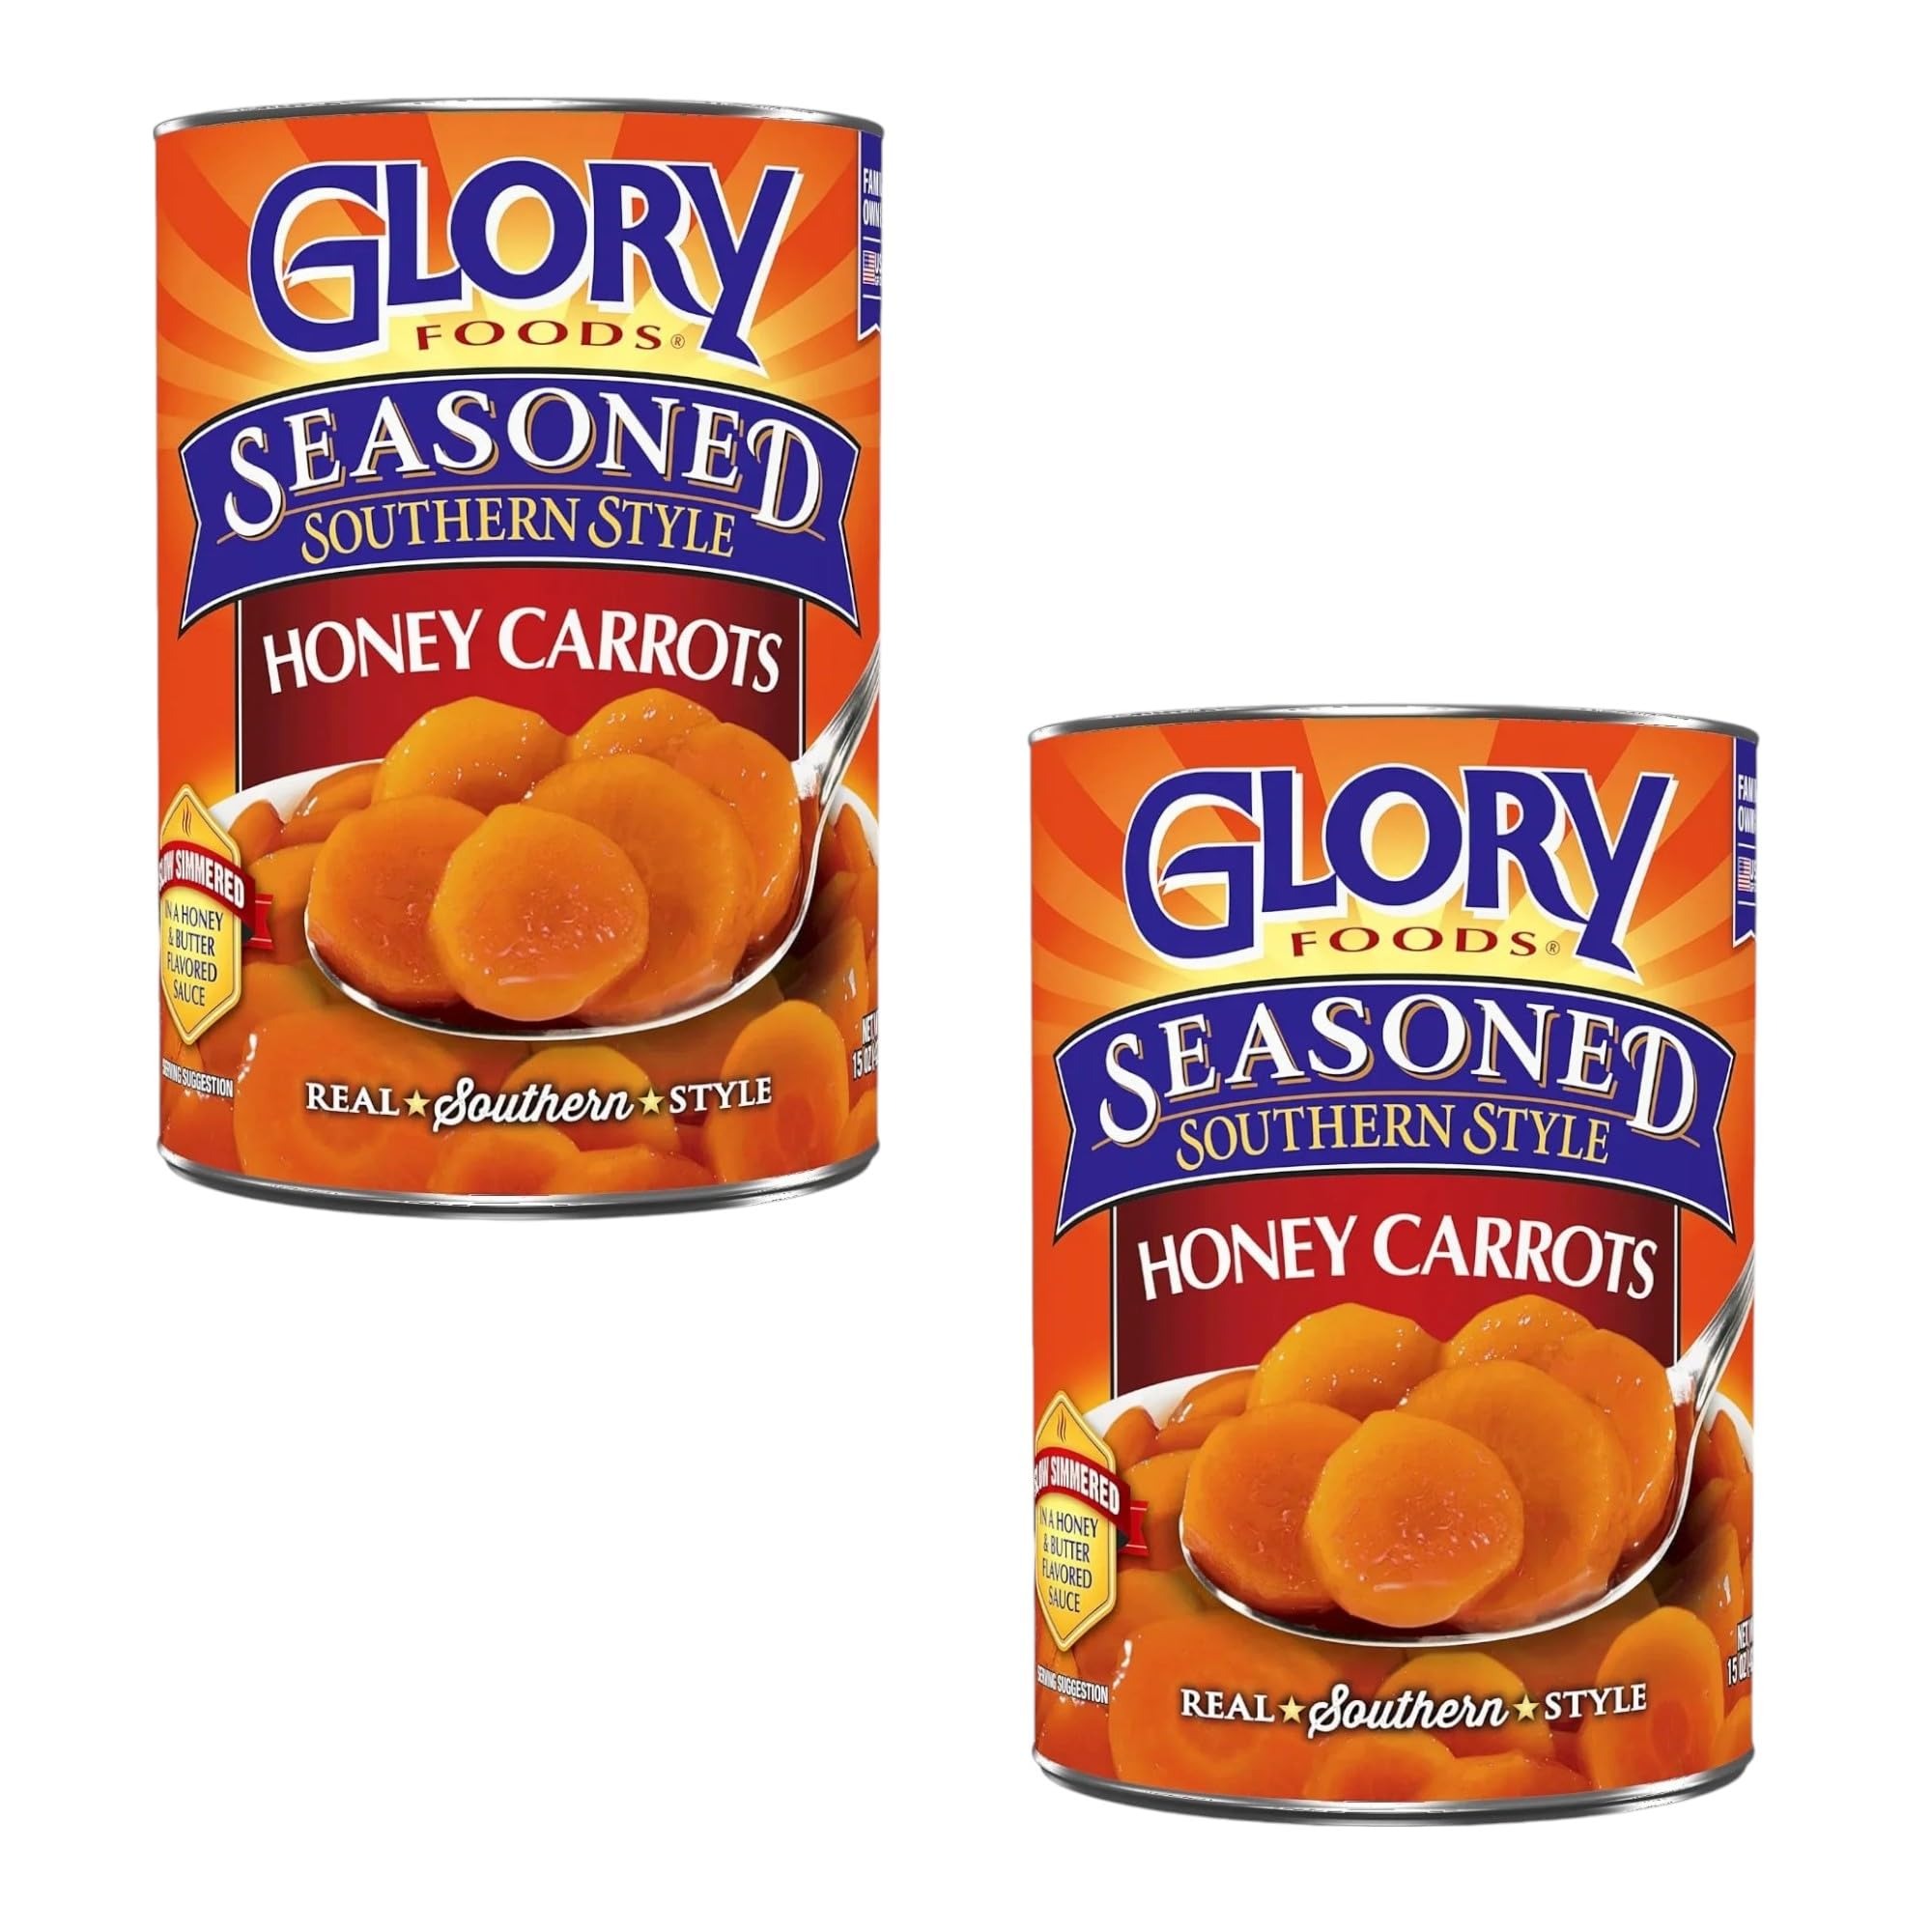
Item Name: Glory Foods Seasoned Southern Style Honey Carrots, 15.5 oz, 2 Pack
Value: 2.0
Unit: Count

Price: 9.115